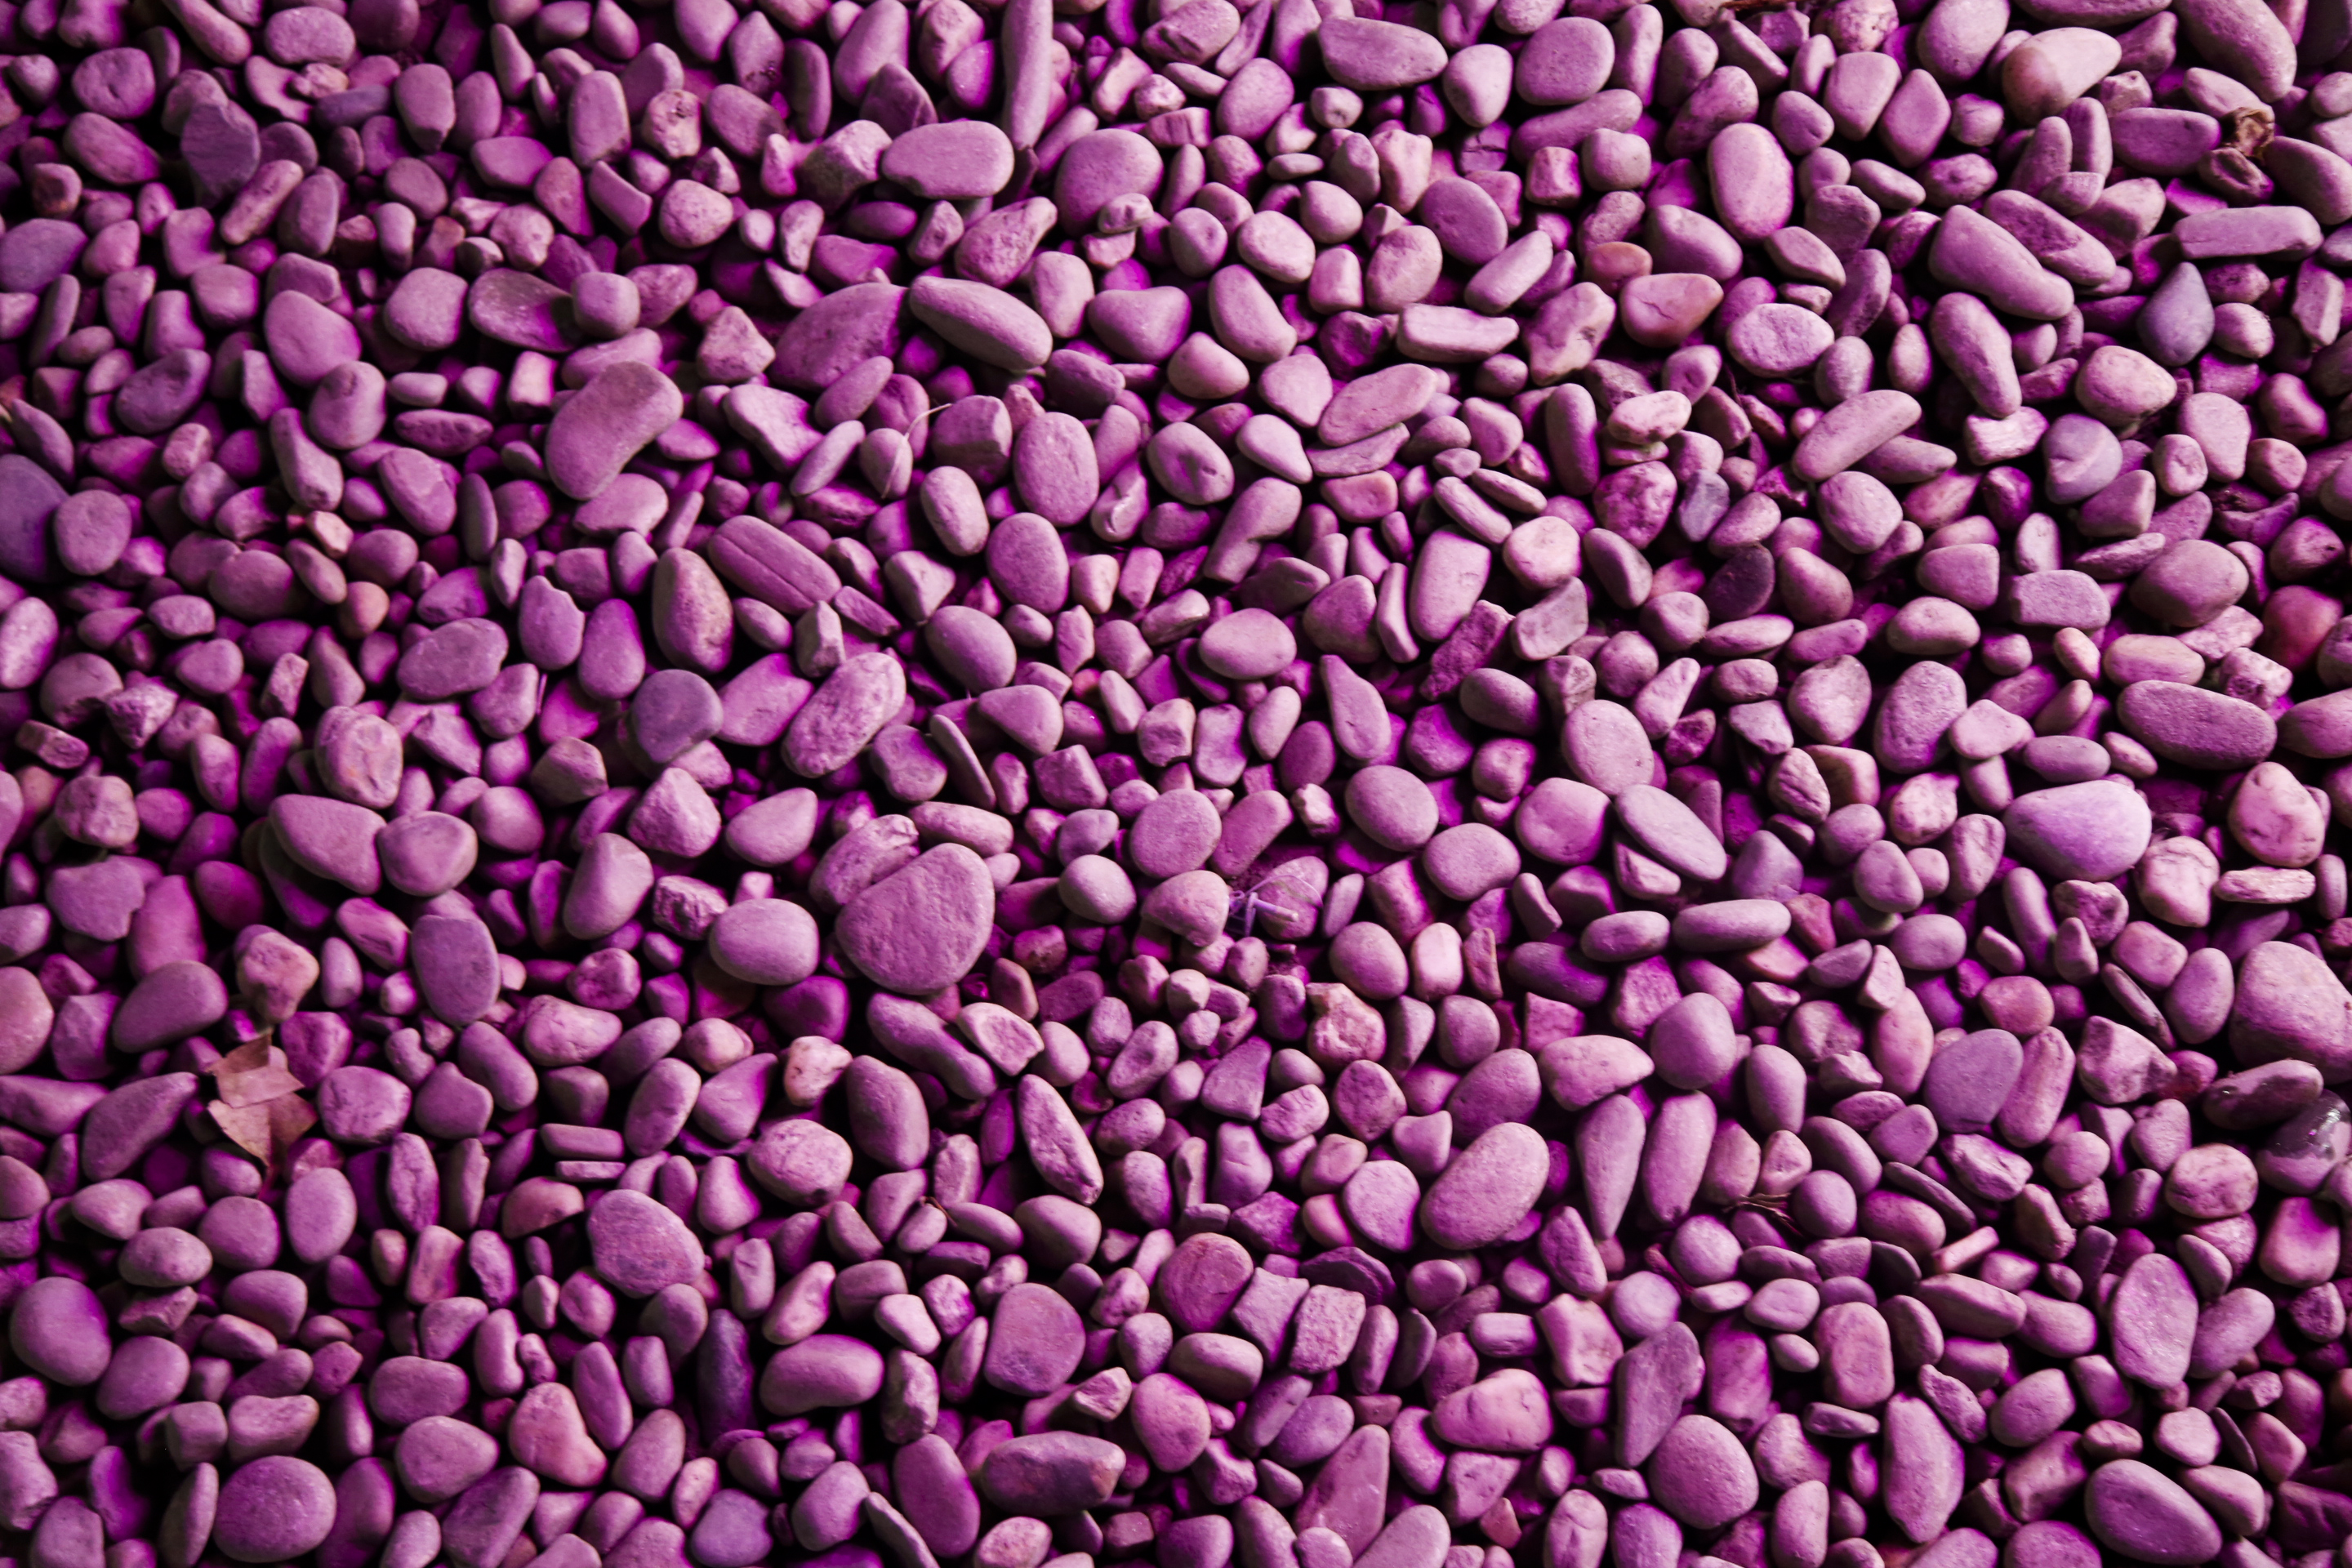
beach, pebble, canon, photography, night, stone, holiday, travelling, light, material, gravel, rock, commodity